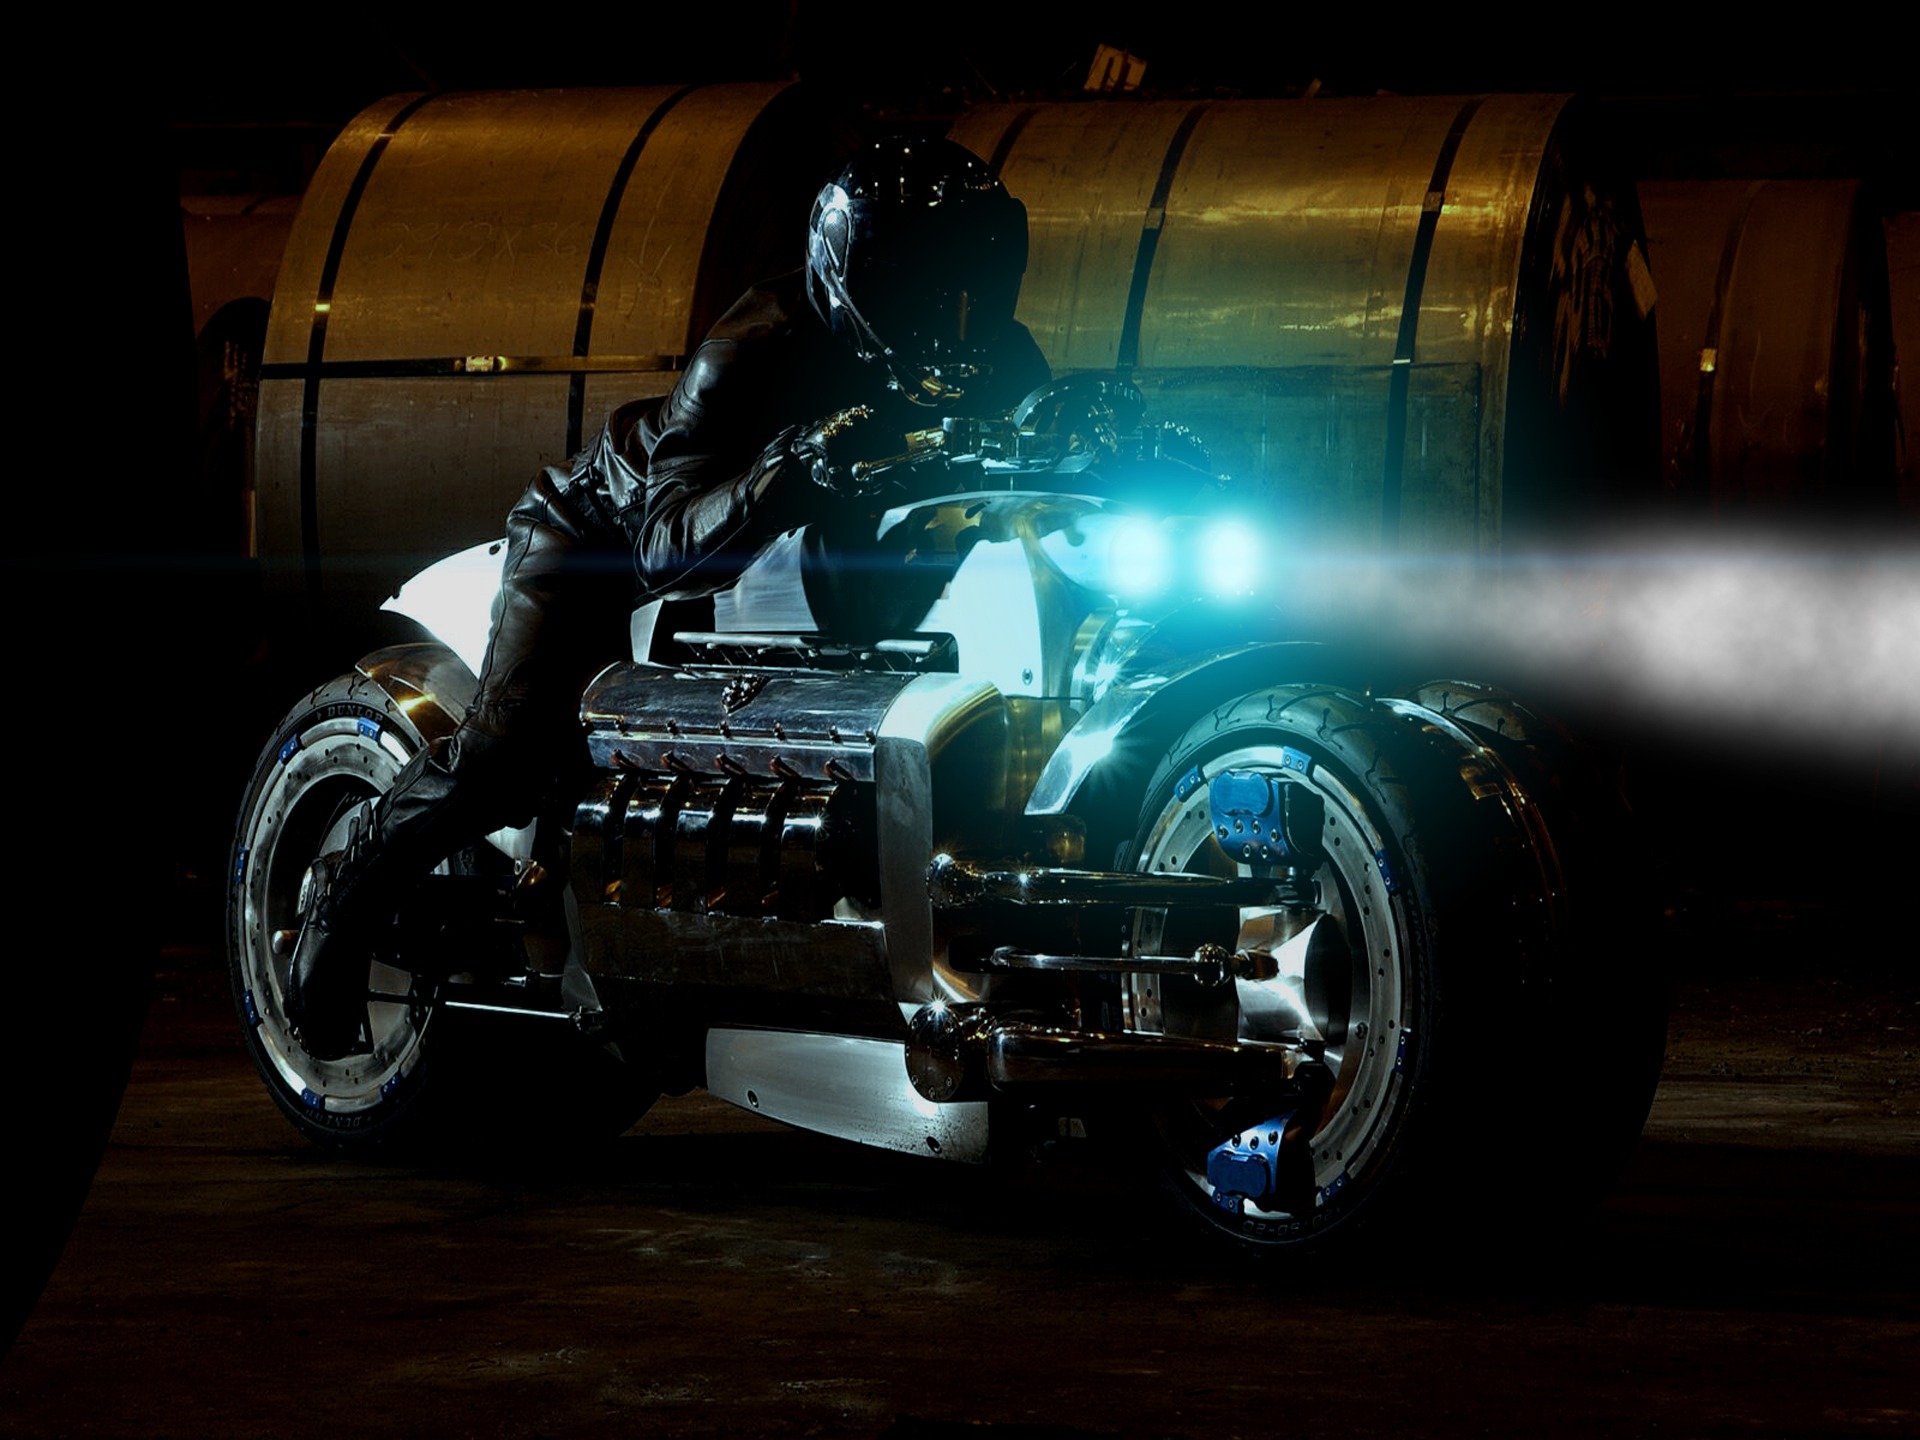
car, dark, vehicle, motorcycle, motorbike, speed, power, moto, sports, motor, dodge, screenshot, automotive design, dodge tomahawk